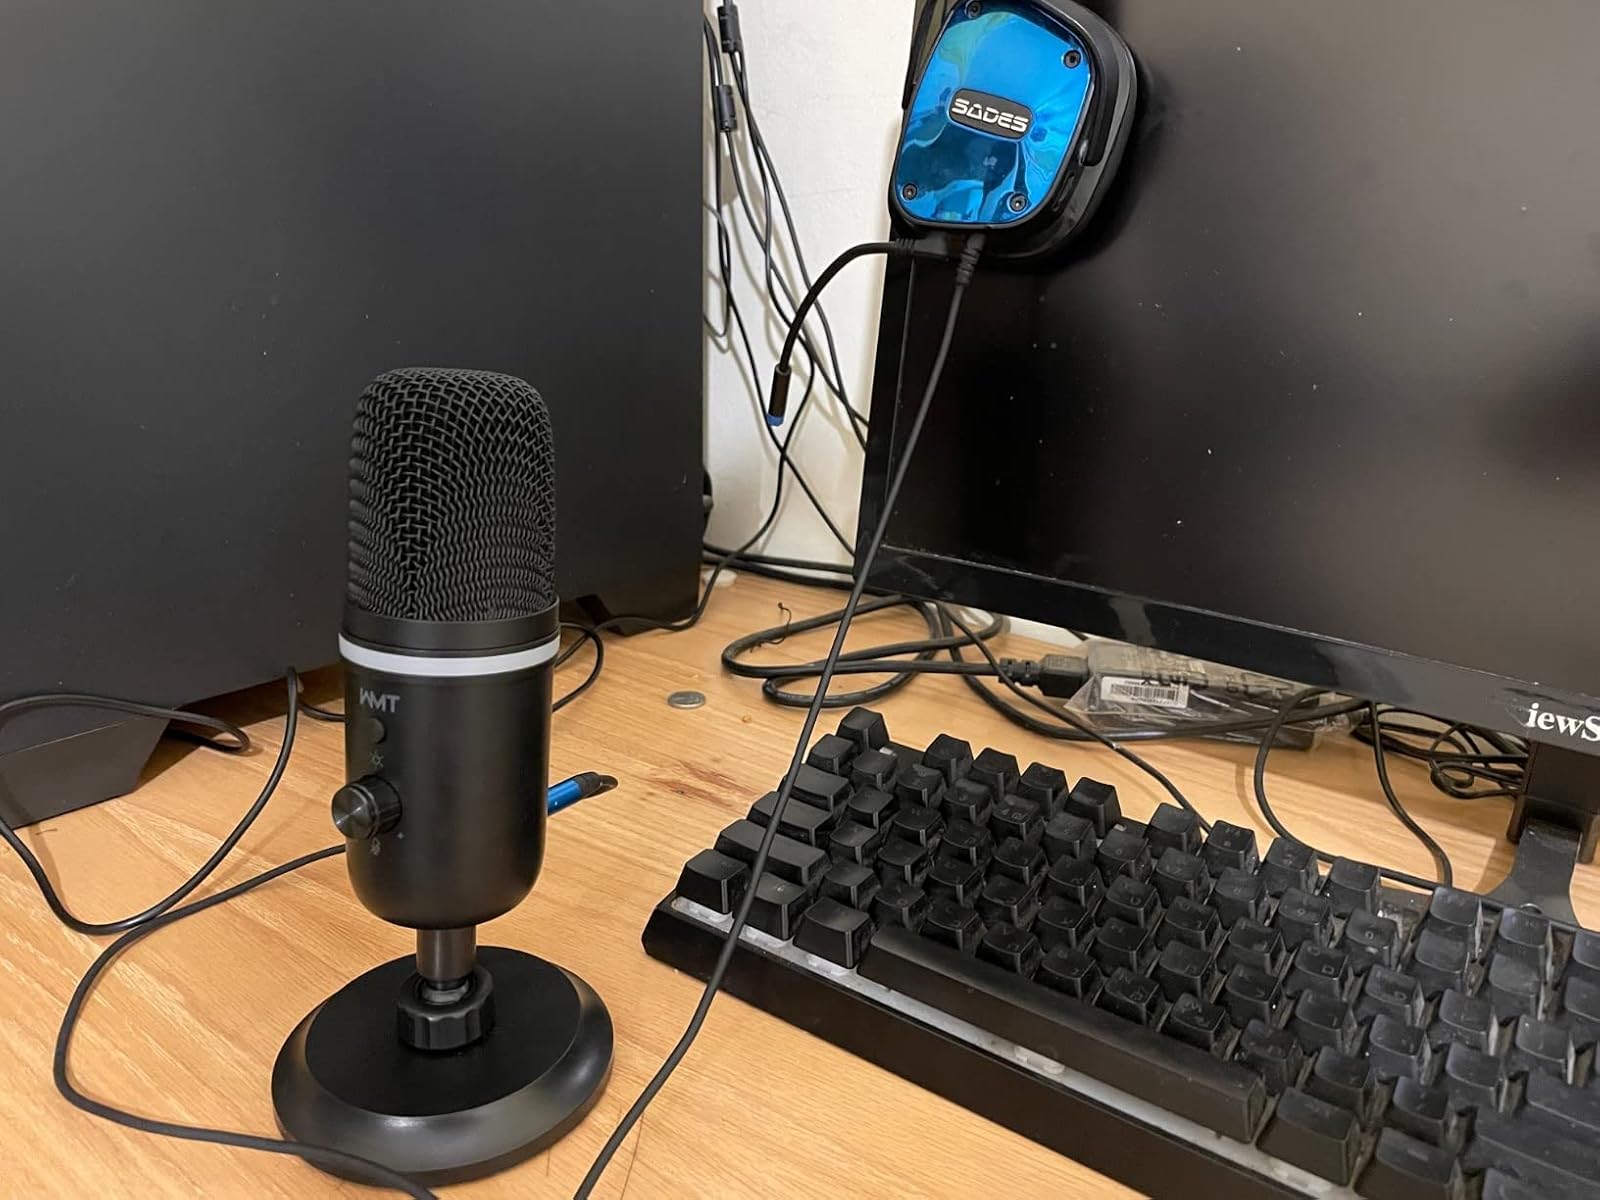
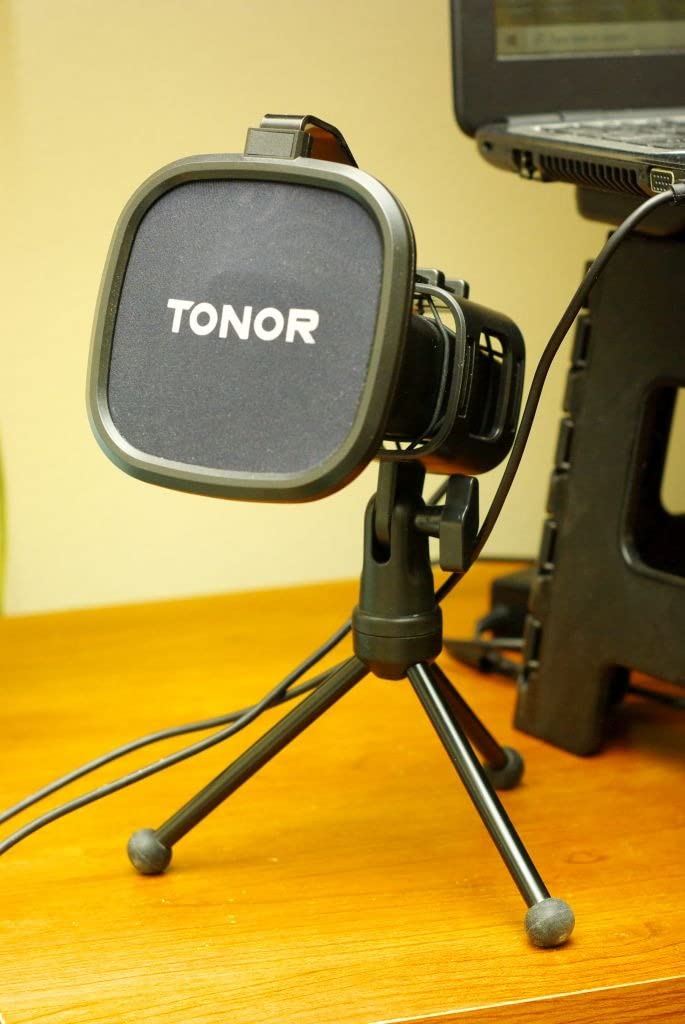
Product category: microphone
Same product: no